Leslie Coleman

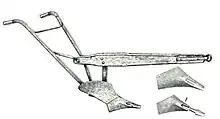
The Kolar Mission Plough

As a research administrator Coleman recruited and mentored the Indian entomologist K. Kunhikannan, the mycologist M. J. Narasimhan and several others who worked as assistants. Several of his research team were subsequently sent for training and higher education abroad. Coleman continued to take an interest in pathology and entomology research in spite his growing administrative duties. Around 1914, he studied a mycoplasma-like infection that affected sandal and caused sandal spike. Sandalwood spike was said to have spread around Hassan and Bangalore and 2418.5 tons of sandalwood were sold in that year as opposed to 2363 tons the previous year (and earning Rs 22,68,608) but the price per ton had doubled leading to serious economic concerns. In 1930 Coleman spent some time visiting Java. During this visit he examined the coffee berry borer ("Hypothenemus hampei") which was suspected to have entered India. On his return he also suggested experiments on X-ray induced mutation for breeding new sugarcane varieties based on observations of similar attempts on tobacco at the Klaten Experimental Station in Java. These mutation experiments were then conducted by the geneticist and plant breeder Venkatrao K. Badami.